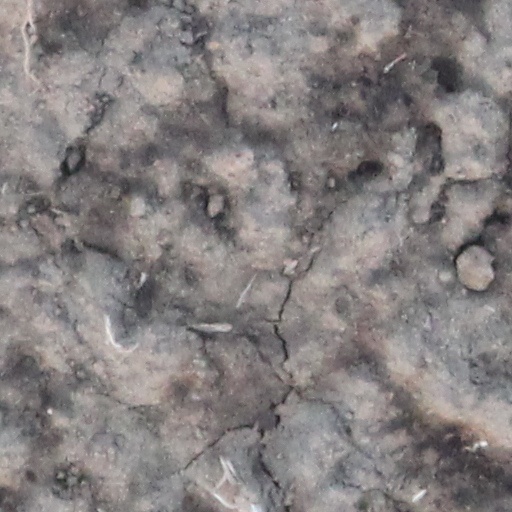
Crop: wheat